Sky position (RA, Dec in degrees): 324.803, -8.719
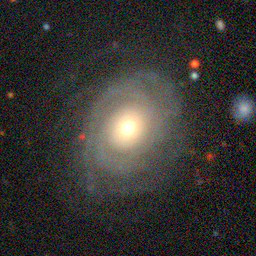
Galaxy morphology: Unbarred Tight Spiral Galaxies